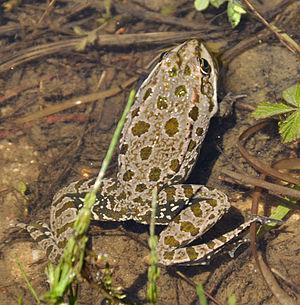
La Grenouille rieuse, Pelophylax ridibundus, est une espèce d'amphibiens de la famille des Ranidae.